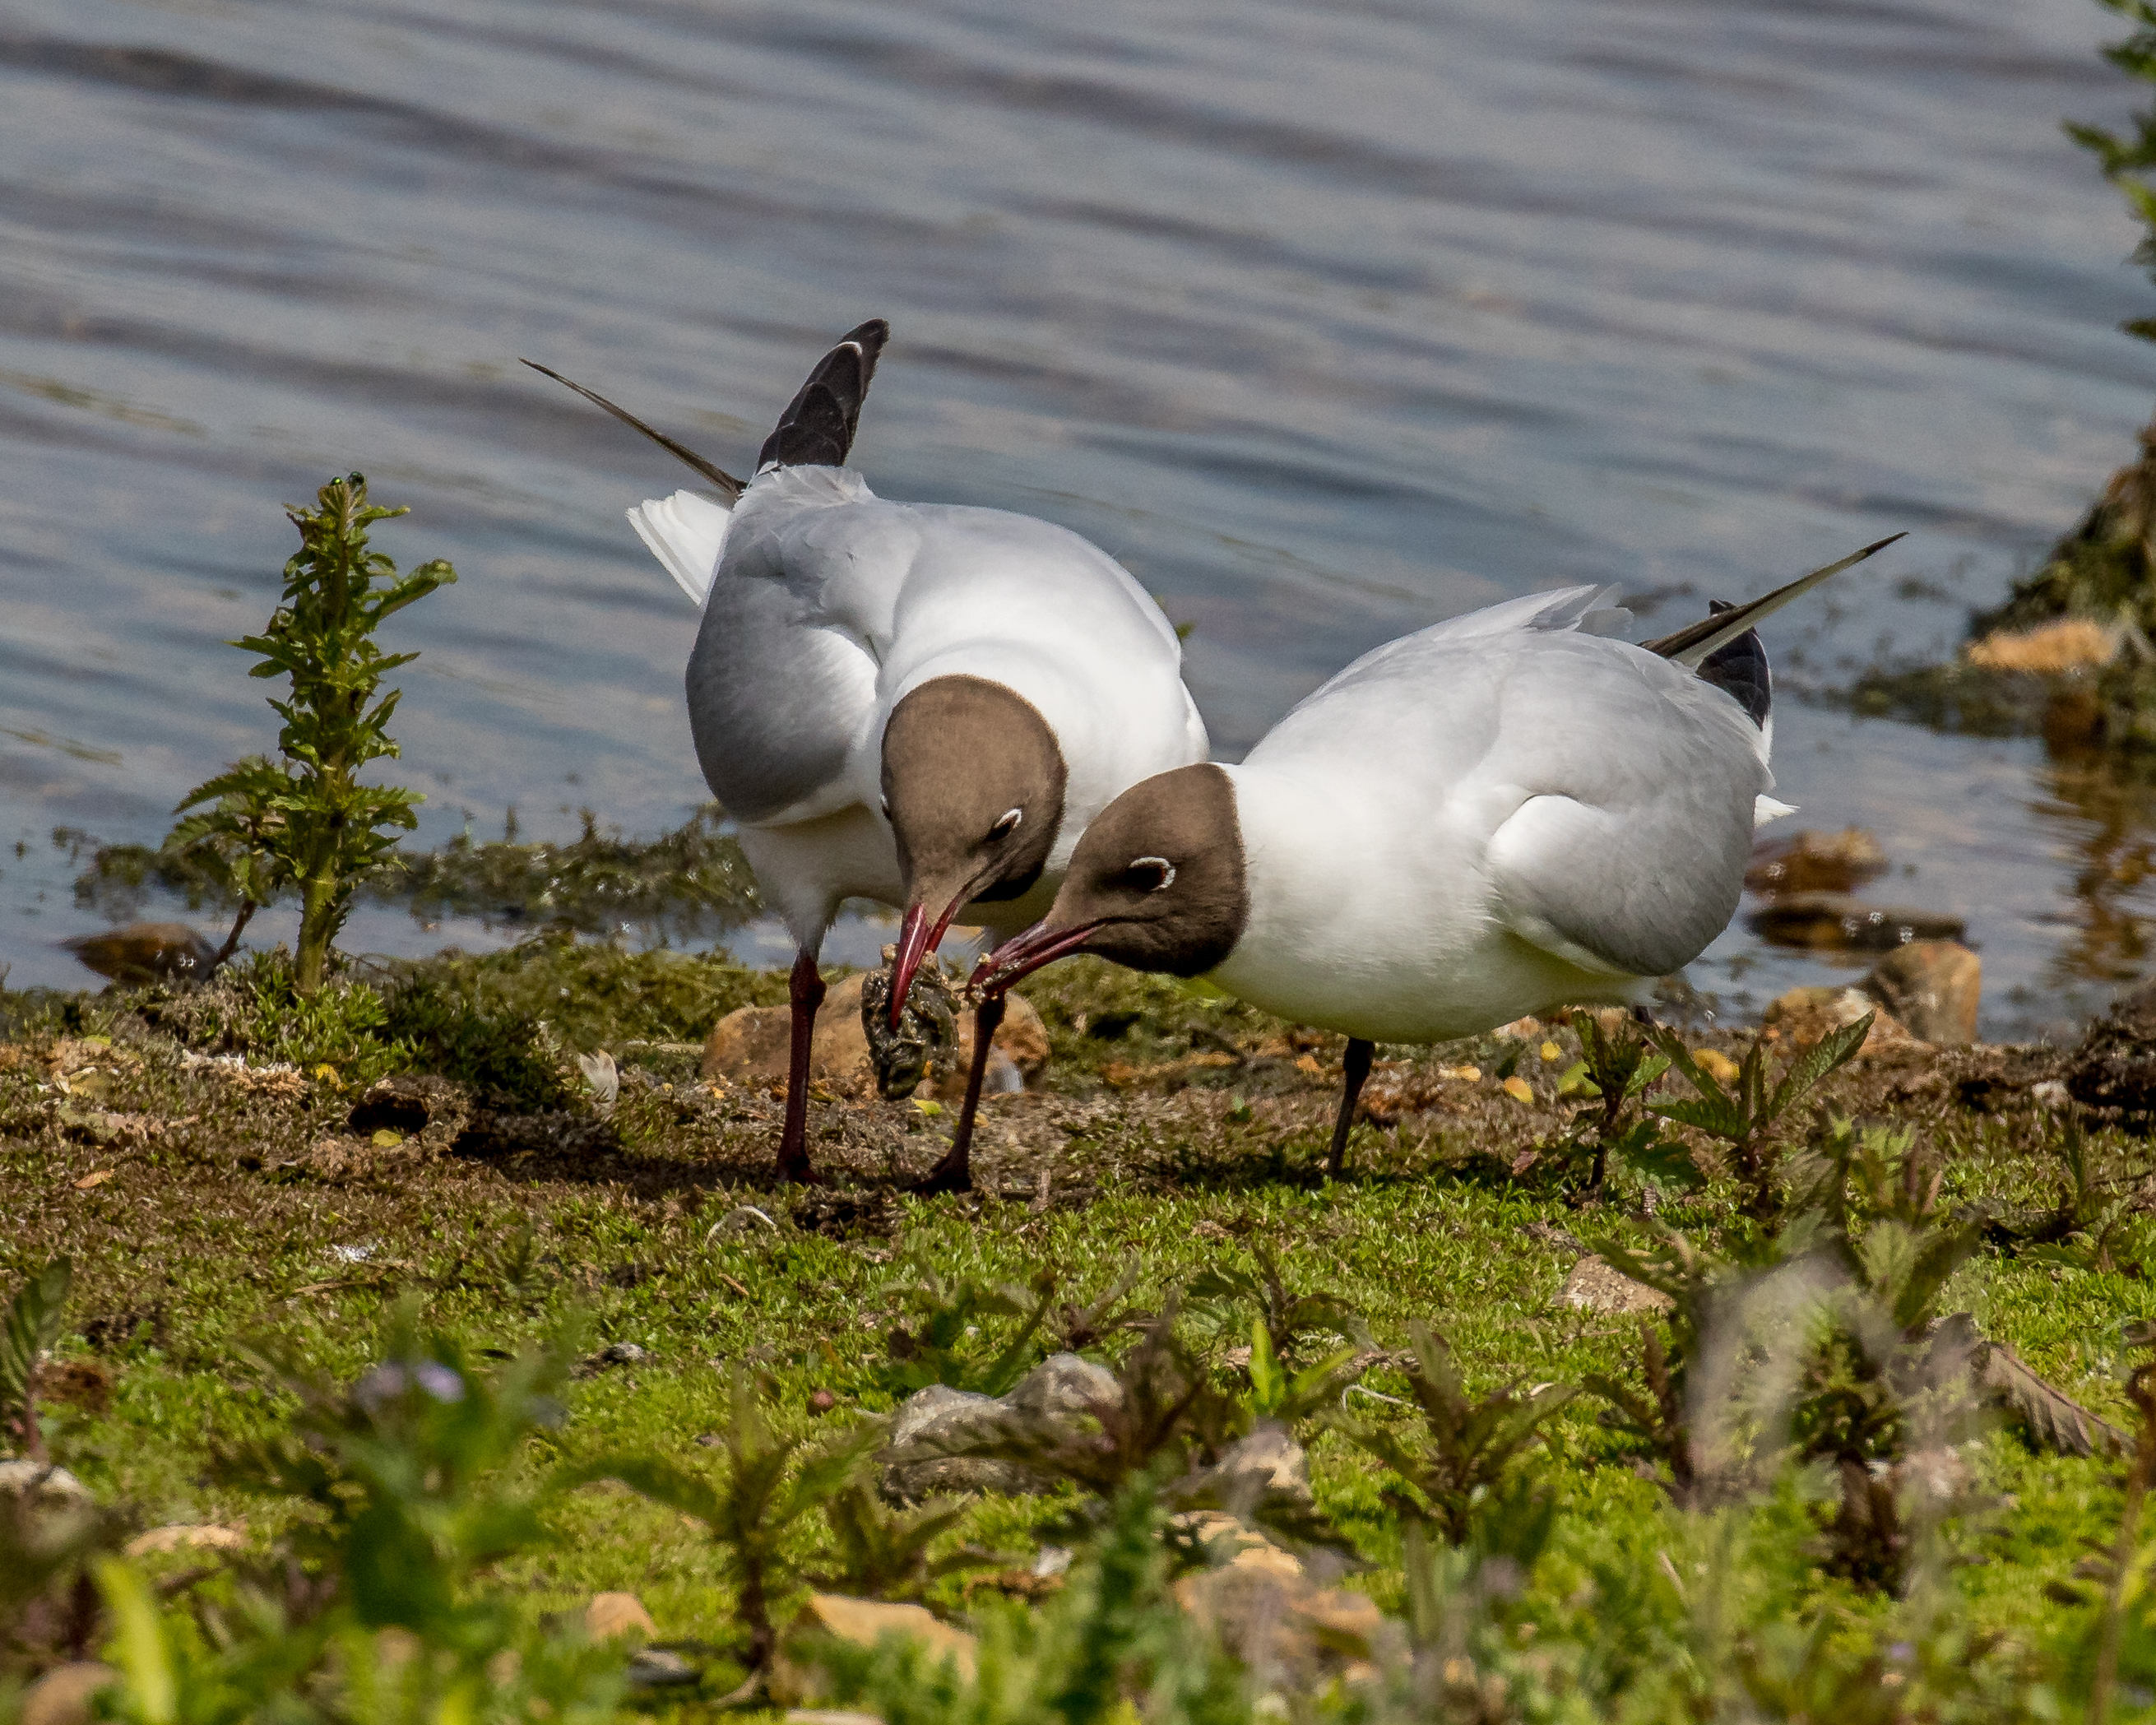
nature, bird, seabird, wildlife, gull, beak, fauna, vertebrate, water bird, shorebird, charadriiformes